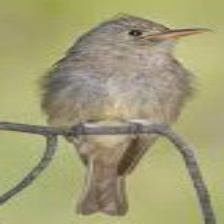
Species: GREATER PEWEE
Scientific name: CONTOPUS PERTINAX